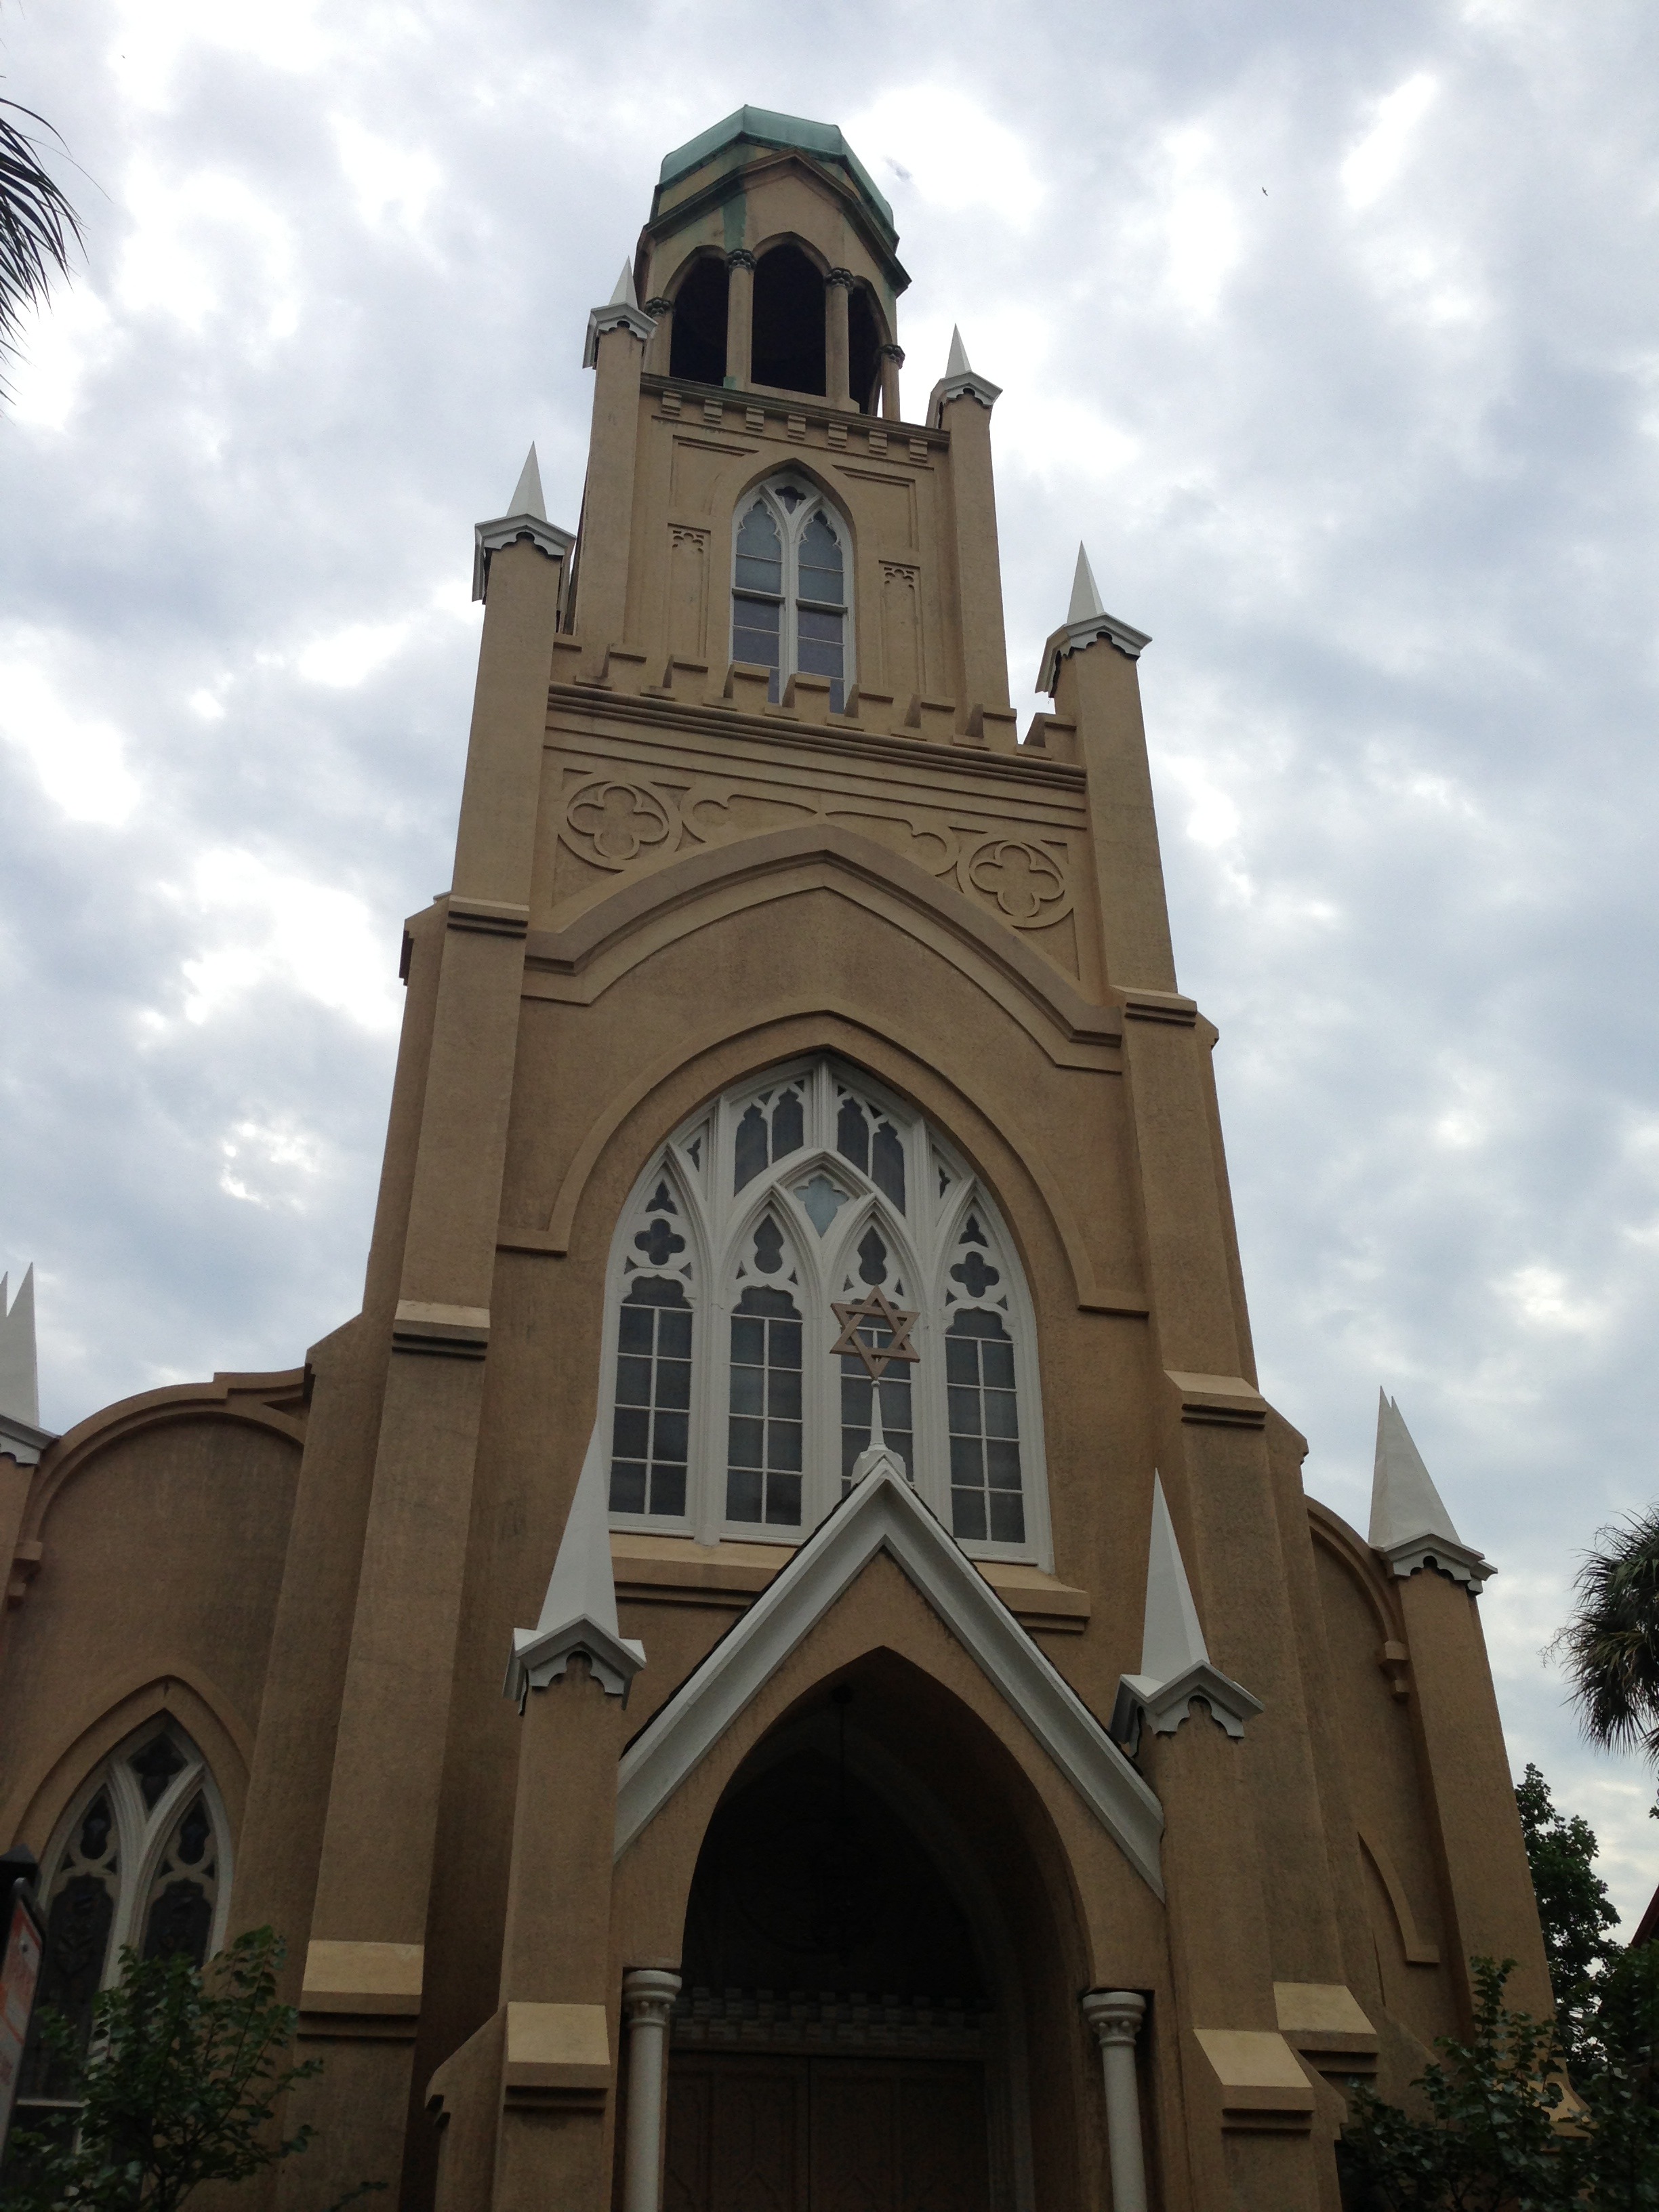
star, building, tower, religion, facade, church, cathedral, chapel, place of worship, spiritual, bell tower, pray, savannah, spire, faith, steeple, prayer, synagogue, worship, orthodox, david, traditional, jerusalem, israel, hanukkah, torah, jewish, jew, spirituality, judaism, menorah, hebrew, spanish missions in california, rabbi, israeli, judaic